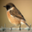
Label: bird